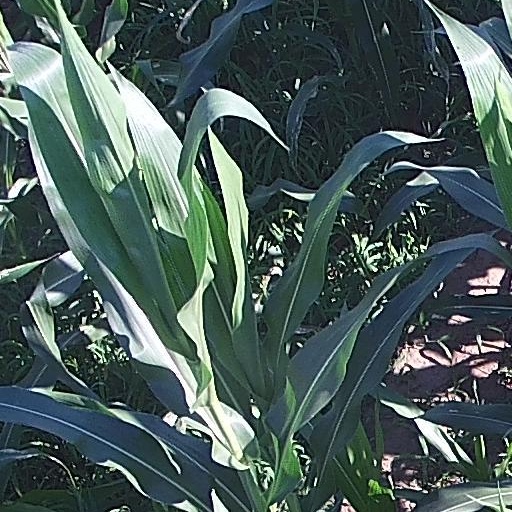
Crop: maize; corn